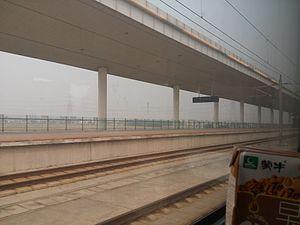
La gare de Jinshan-Nord est une gare ferroviaire chinoise de la LGV Shanghai - Hangzhou, située au nord du District de Jinshan, subdivision de la municipalité de Shanghai.